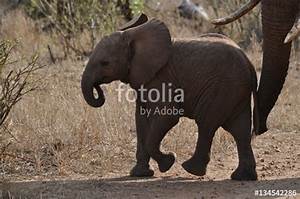
Label: elefante